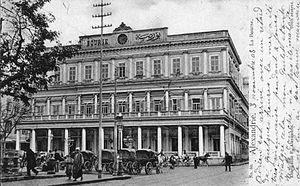
Constantin Cavafy ou Cavafis, connu aussi comme Konstantinos Petrou Kavafis, ou Kavaphes, est un poète grec né à Alexandrie en Égypte le 29 avril 1863 et mort dans la même ville le 29 avril 1933.
L’histoire des bourses de valeurs retrace les étapes de l'émergence d'espaces de valorisation des obligations, qui dominent ainsi jusqu'au milieu du XIXᵉ siècle, puis des actions. Auparavant, le financement des armements navals vénitiens et hollandais sous la forme d'actions reste une exception. Les obligations prennent leur essor dès le XVIIIᵉ siècle sur un marché déjà mondialisé, soutenu par les banques centrales et le Trésor public.